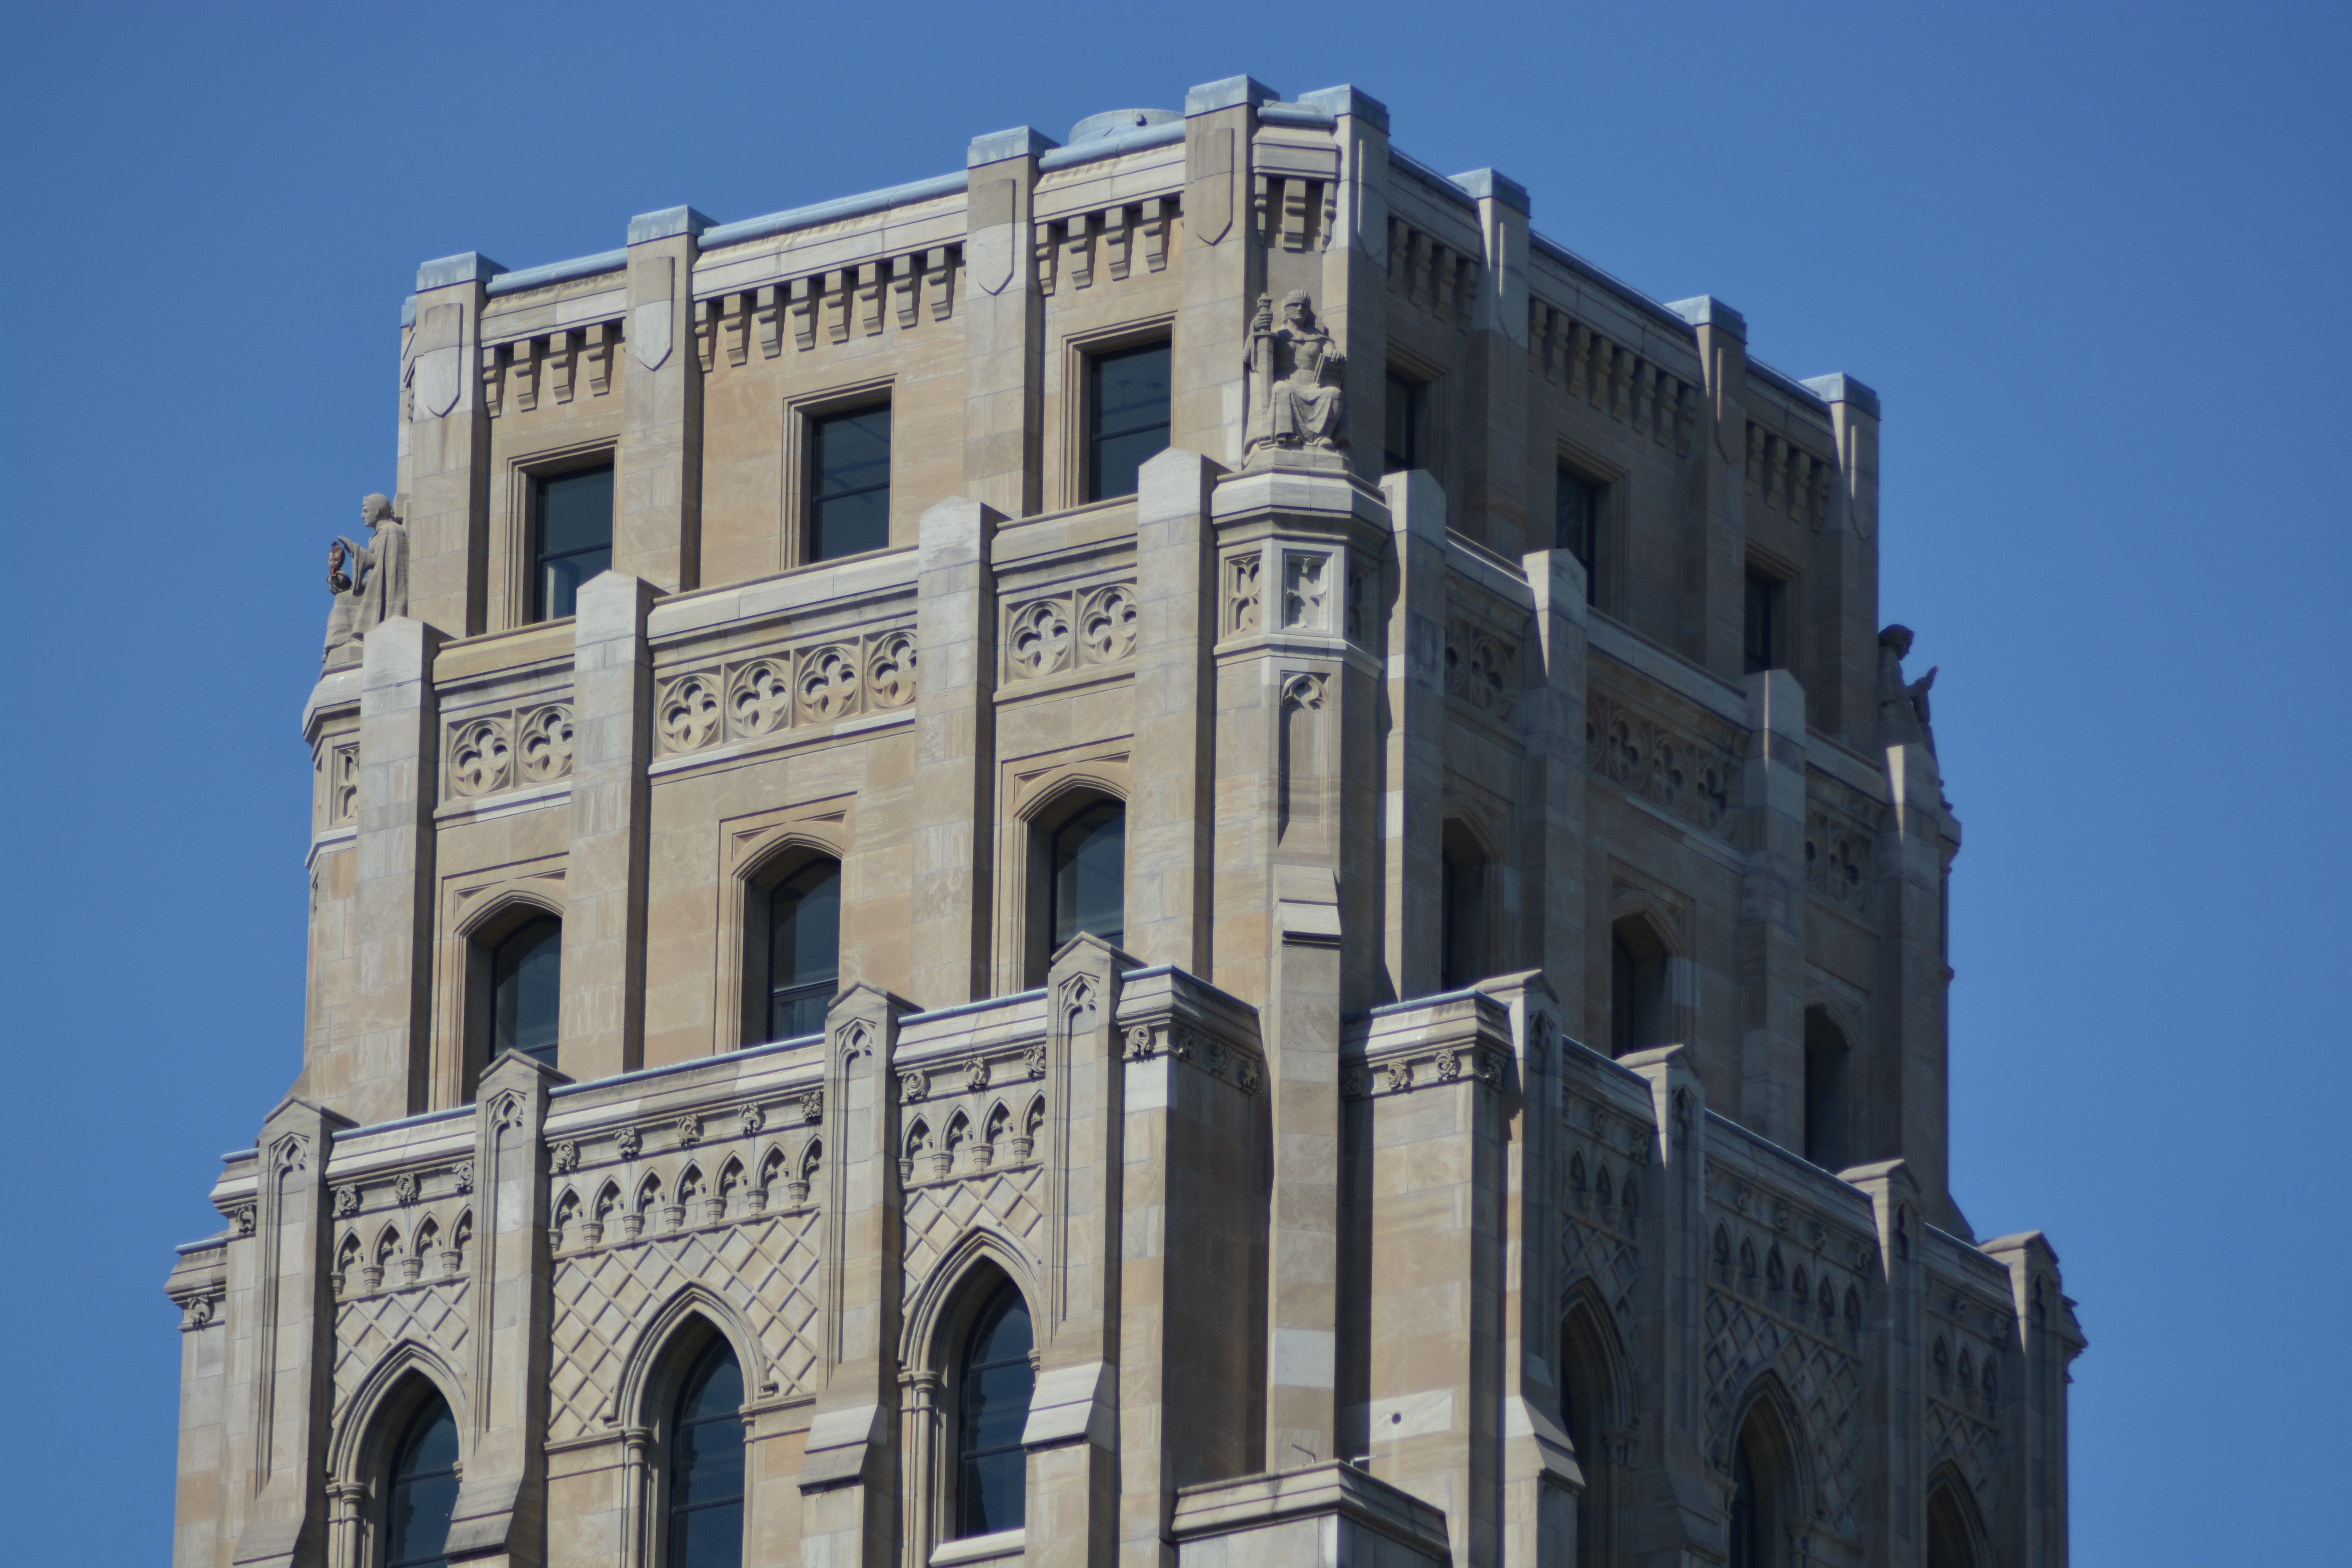
architecture, vintage, town, building, old, city, tourist, ancient, landmark, facade, historic, tourism, synagogue, history, classical architecture